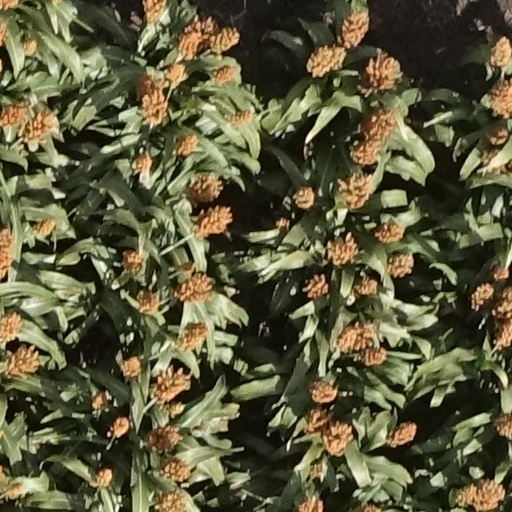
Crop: sorghum